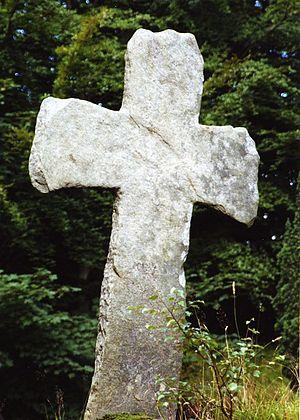
La stavkirke de Fantoft est une église en bois debout située à Fantoft, Bergen, Norvège. Le mot stavkirke vient du norvégien « stav » pour pieu et « kirke » pour église. Les stavkirker sont entièrement construites en bois, elles ont d'ailleurs pour traduction française « églises en bois debout ».